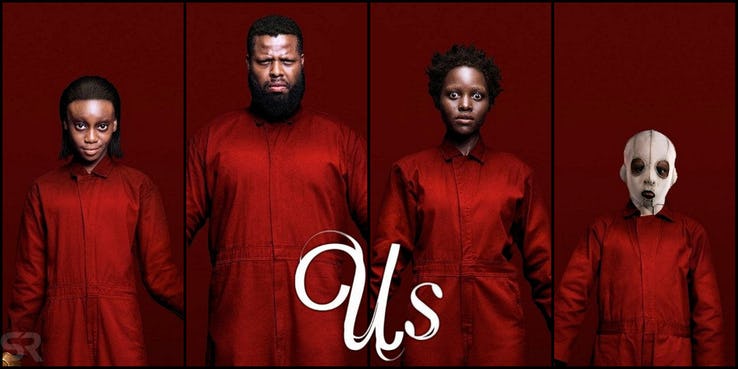
Gender: men